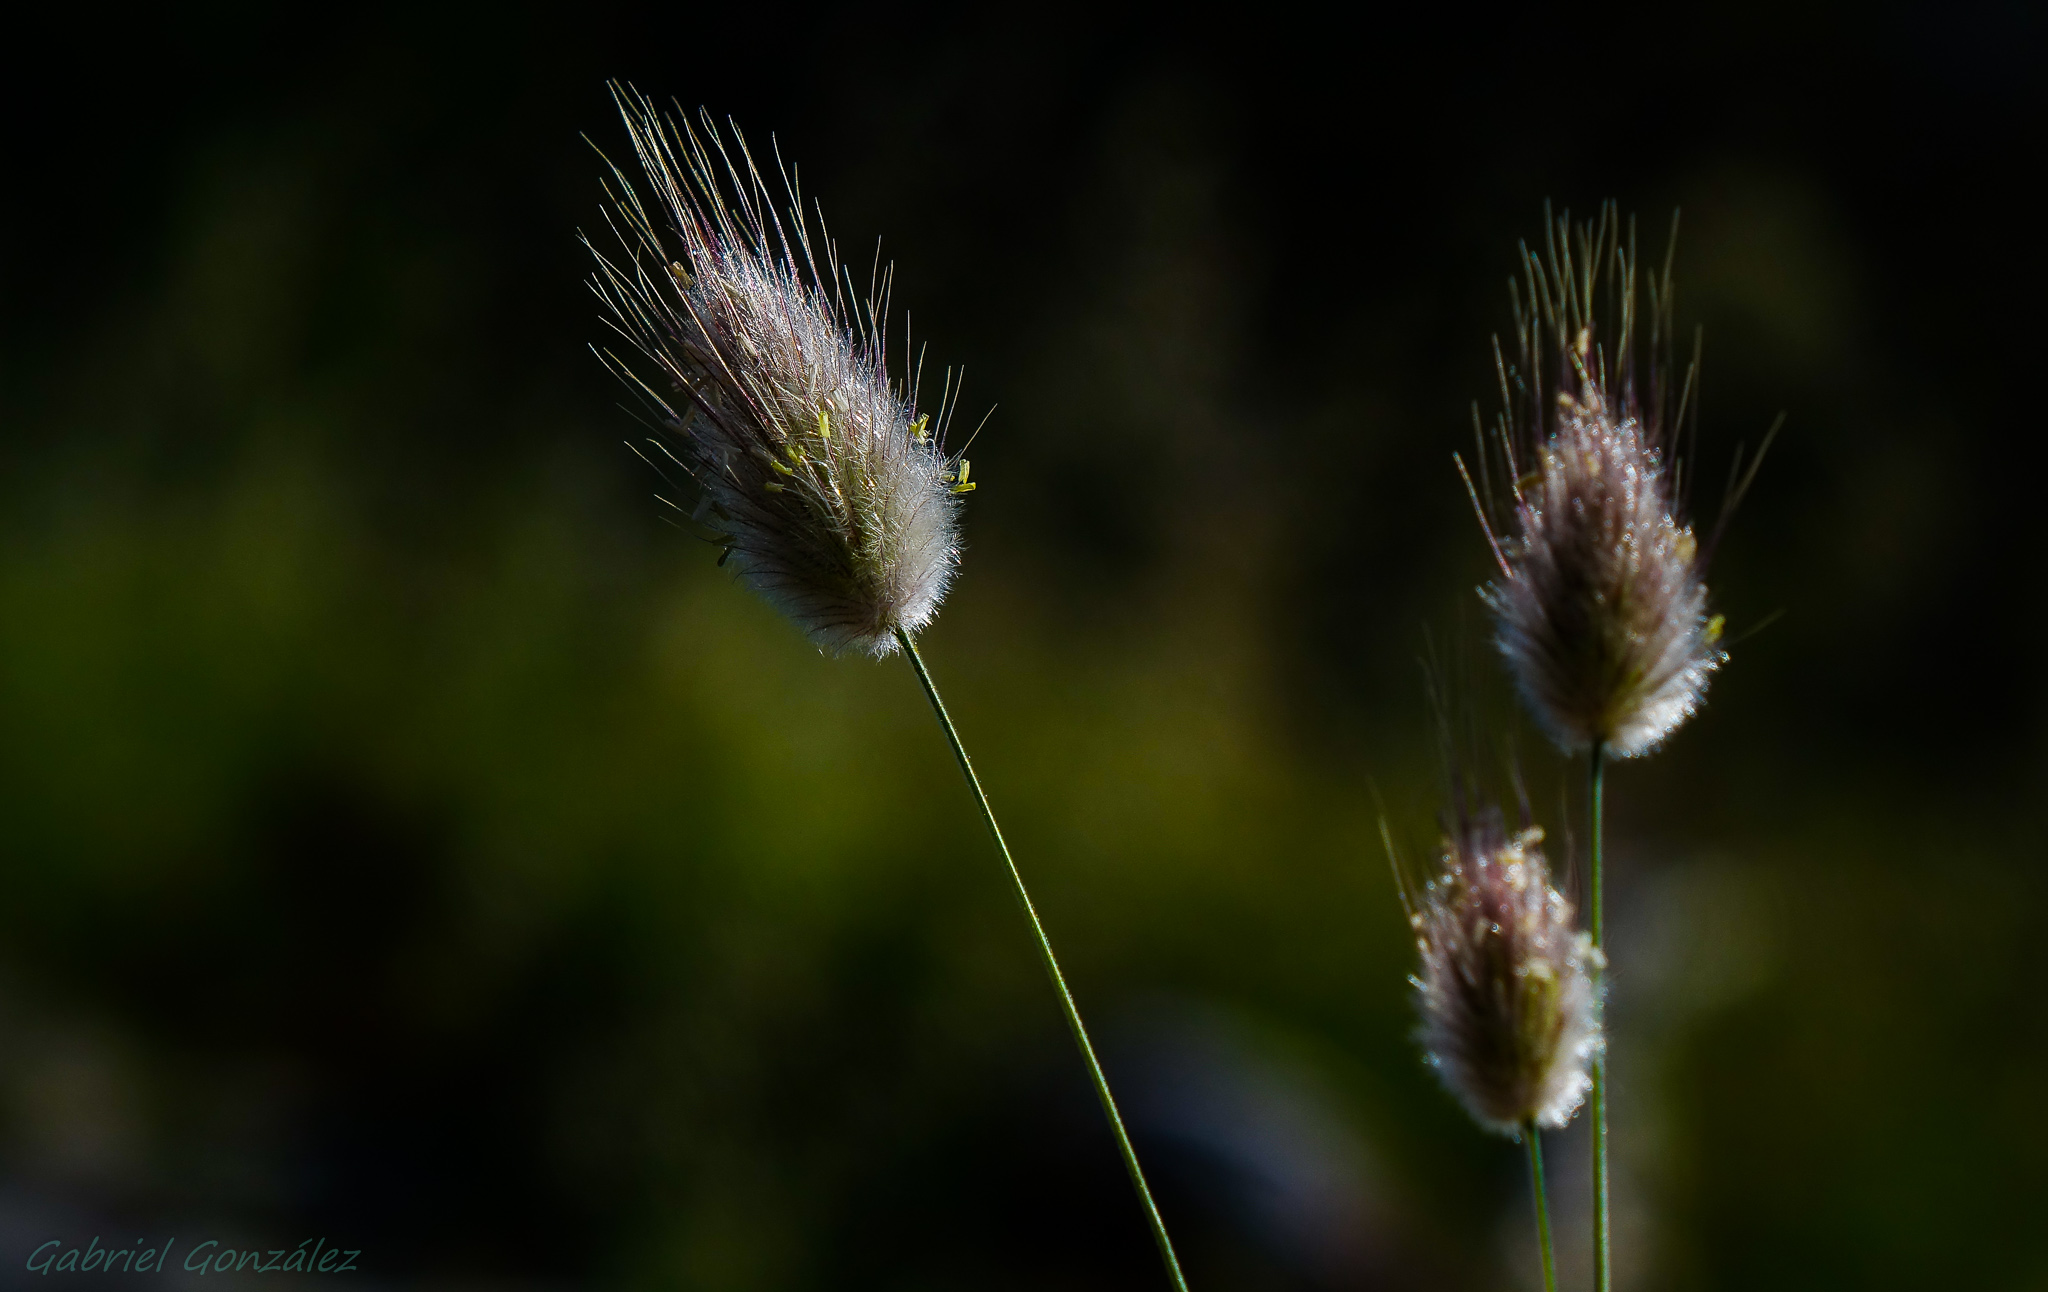
nature, grass, plant, photography, meadow, prairie, leaf, flower, pollen, green, macro, botany, flora, fauna, wildflower, flowers, close up, thistle, naturaleza, flores, bud, ggl1, gaby1, xovesphoto, sonyrx10, rx10, gphoto, gabrielcorua, xelodegalicia, macro photography, flowering plant, daisy family, grass family, plant stem, land plant, thorns spines and prickles